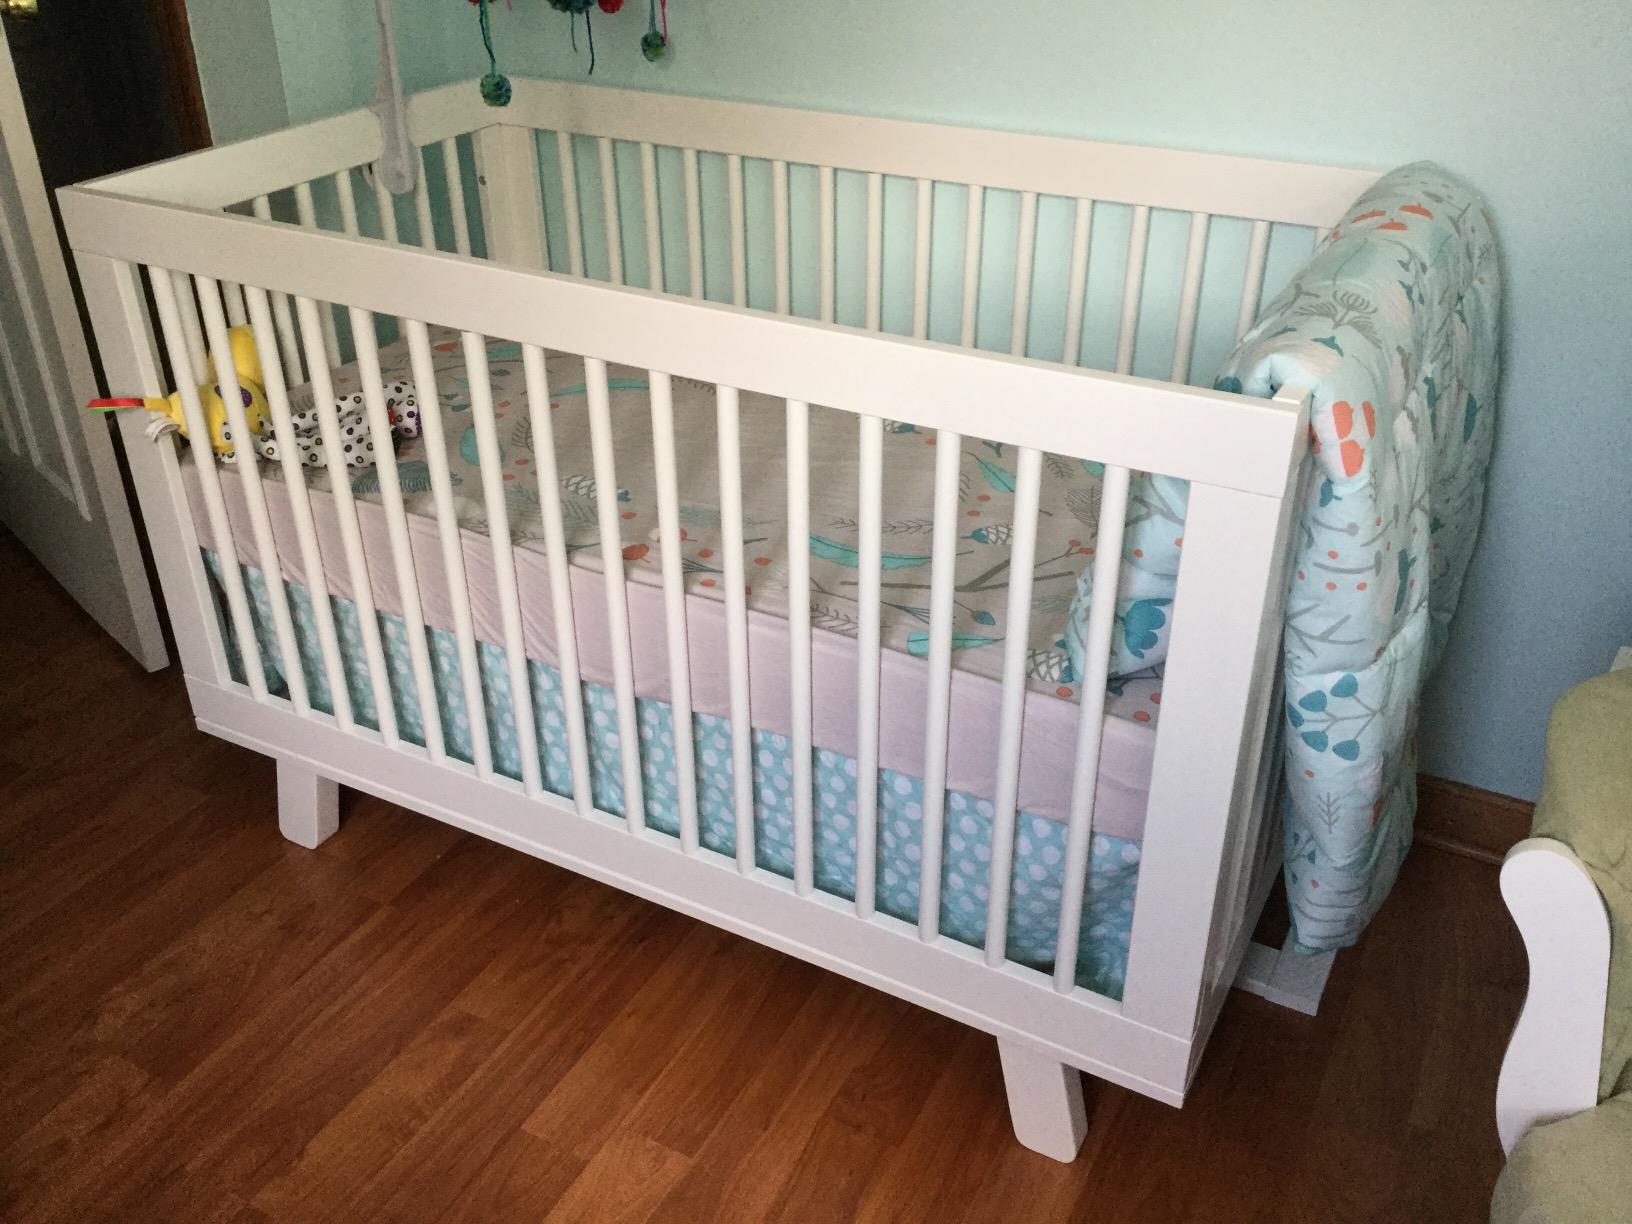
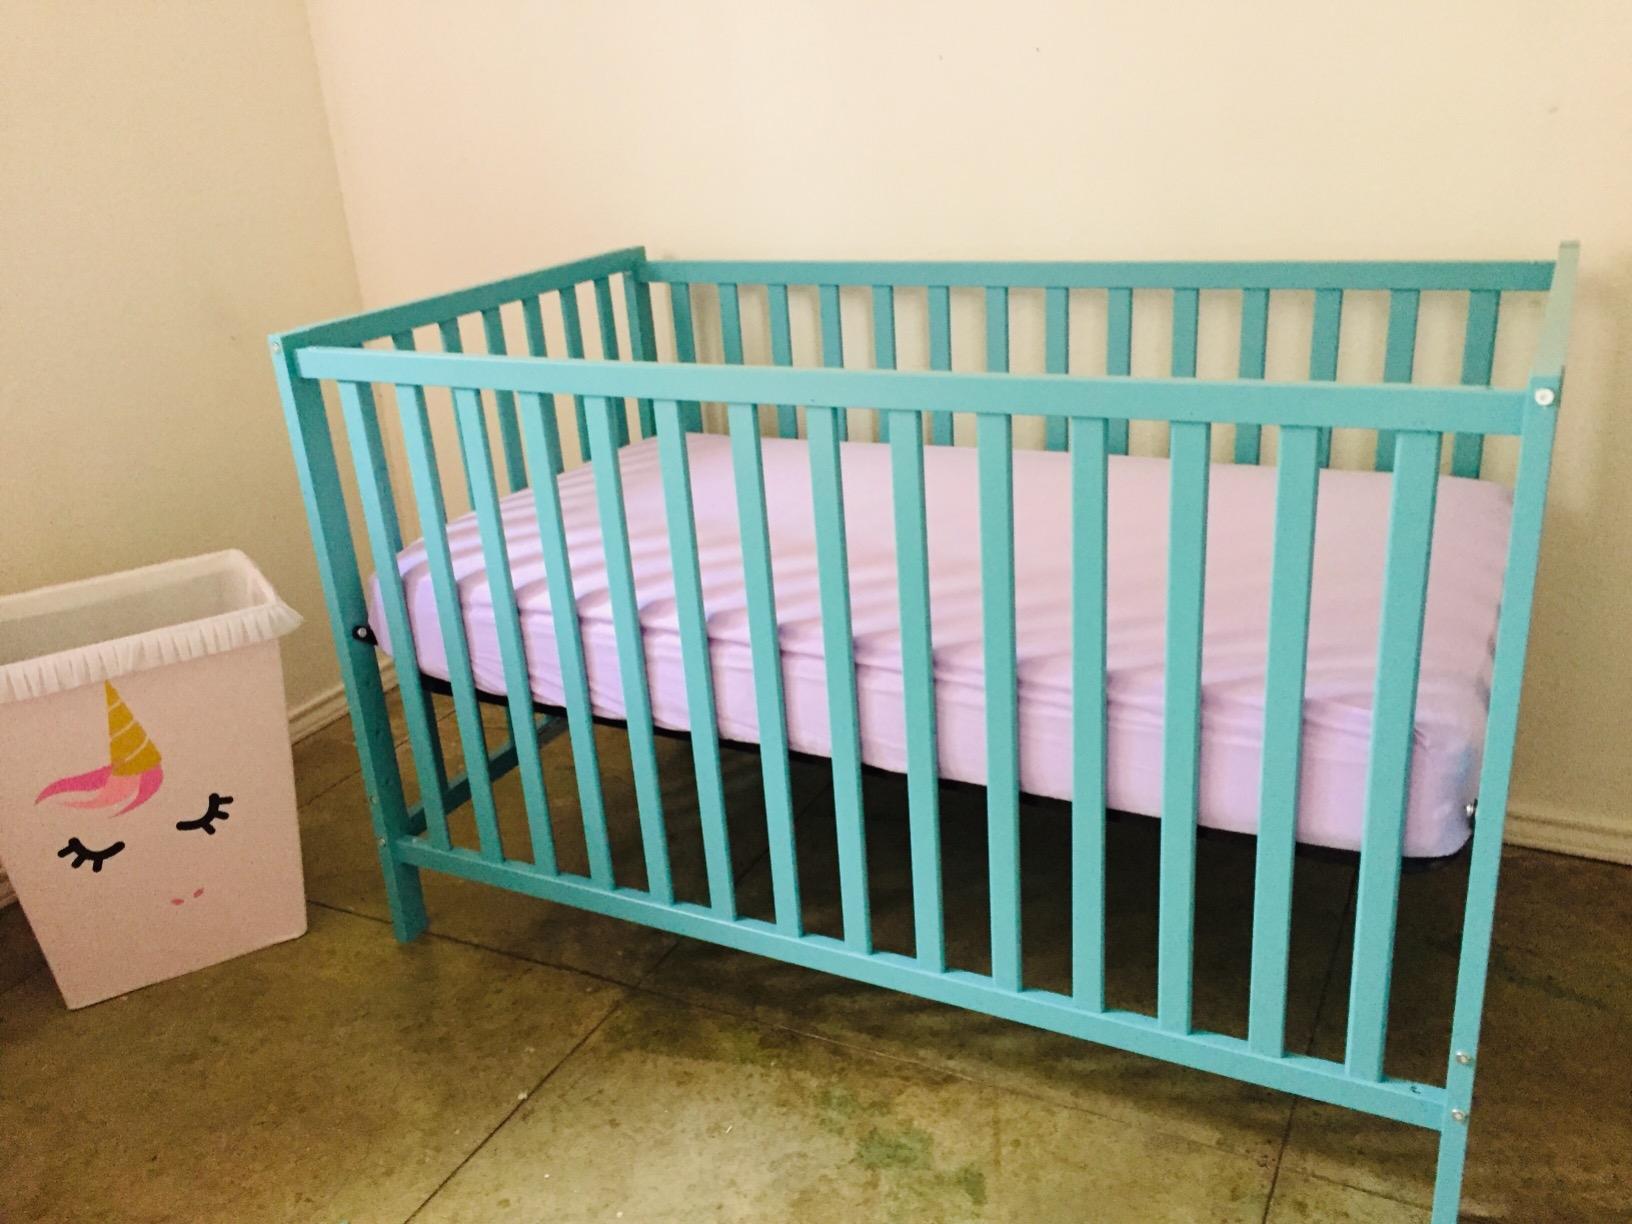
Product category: products_crib
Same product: no